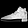
Label: Sneaker